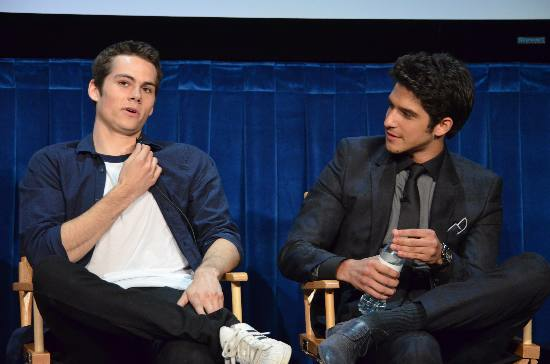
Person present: Yes